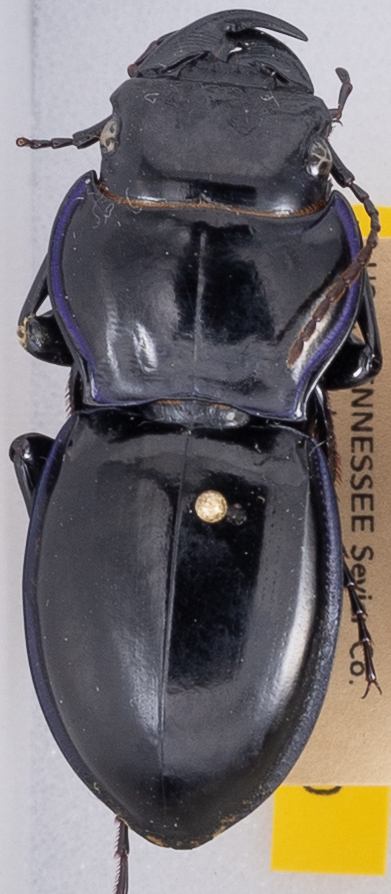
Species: Pasimachus punctulatus
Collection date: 2021-06-22
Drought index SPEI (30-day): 0.39
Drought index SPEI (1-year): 0.792
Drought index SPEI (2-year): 2.09